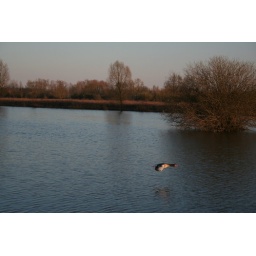
goose flying low above the water / gans vliegt laag over waterLocatie: Meinerswijk Arnhem